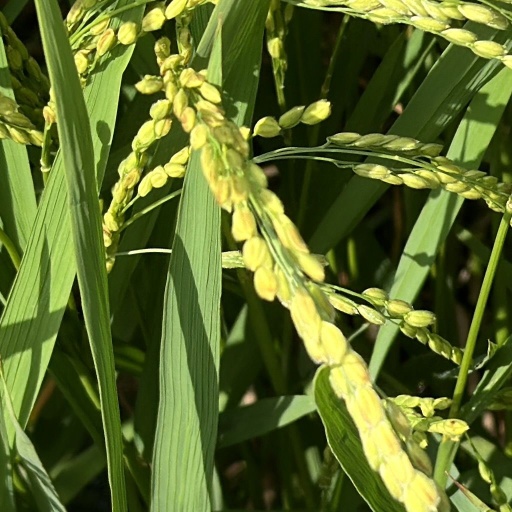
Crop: rice